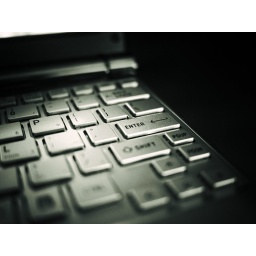
Possibly one of the most used key in the computer keyboard along with the space bar :)